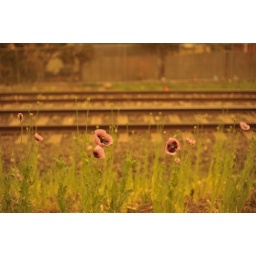
Railway poppies under a red sky